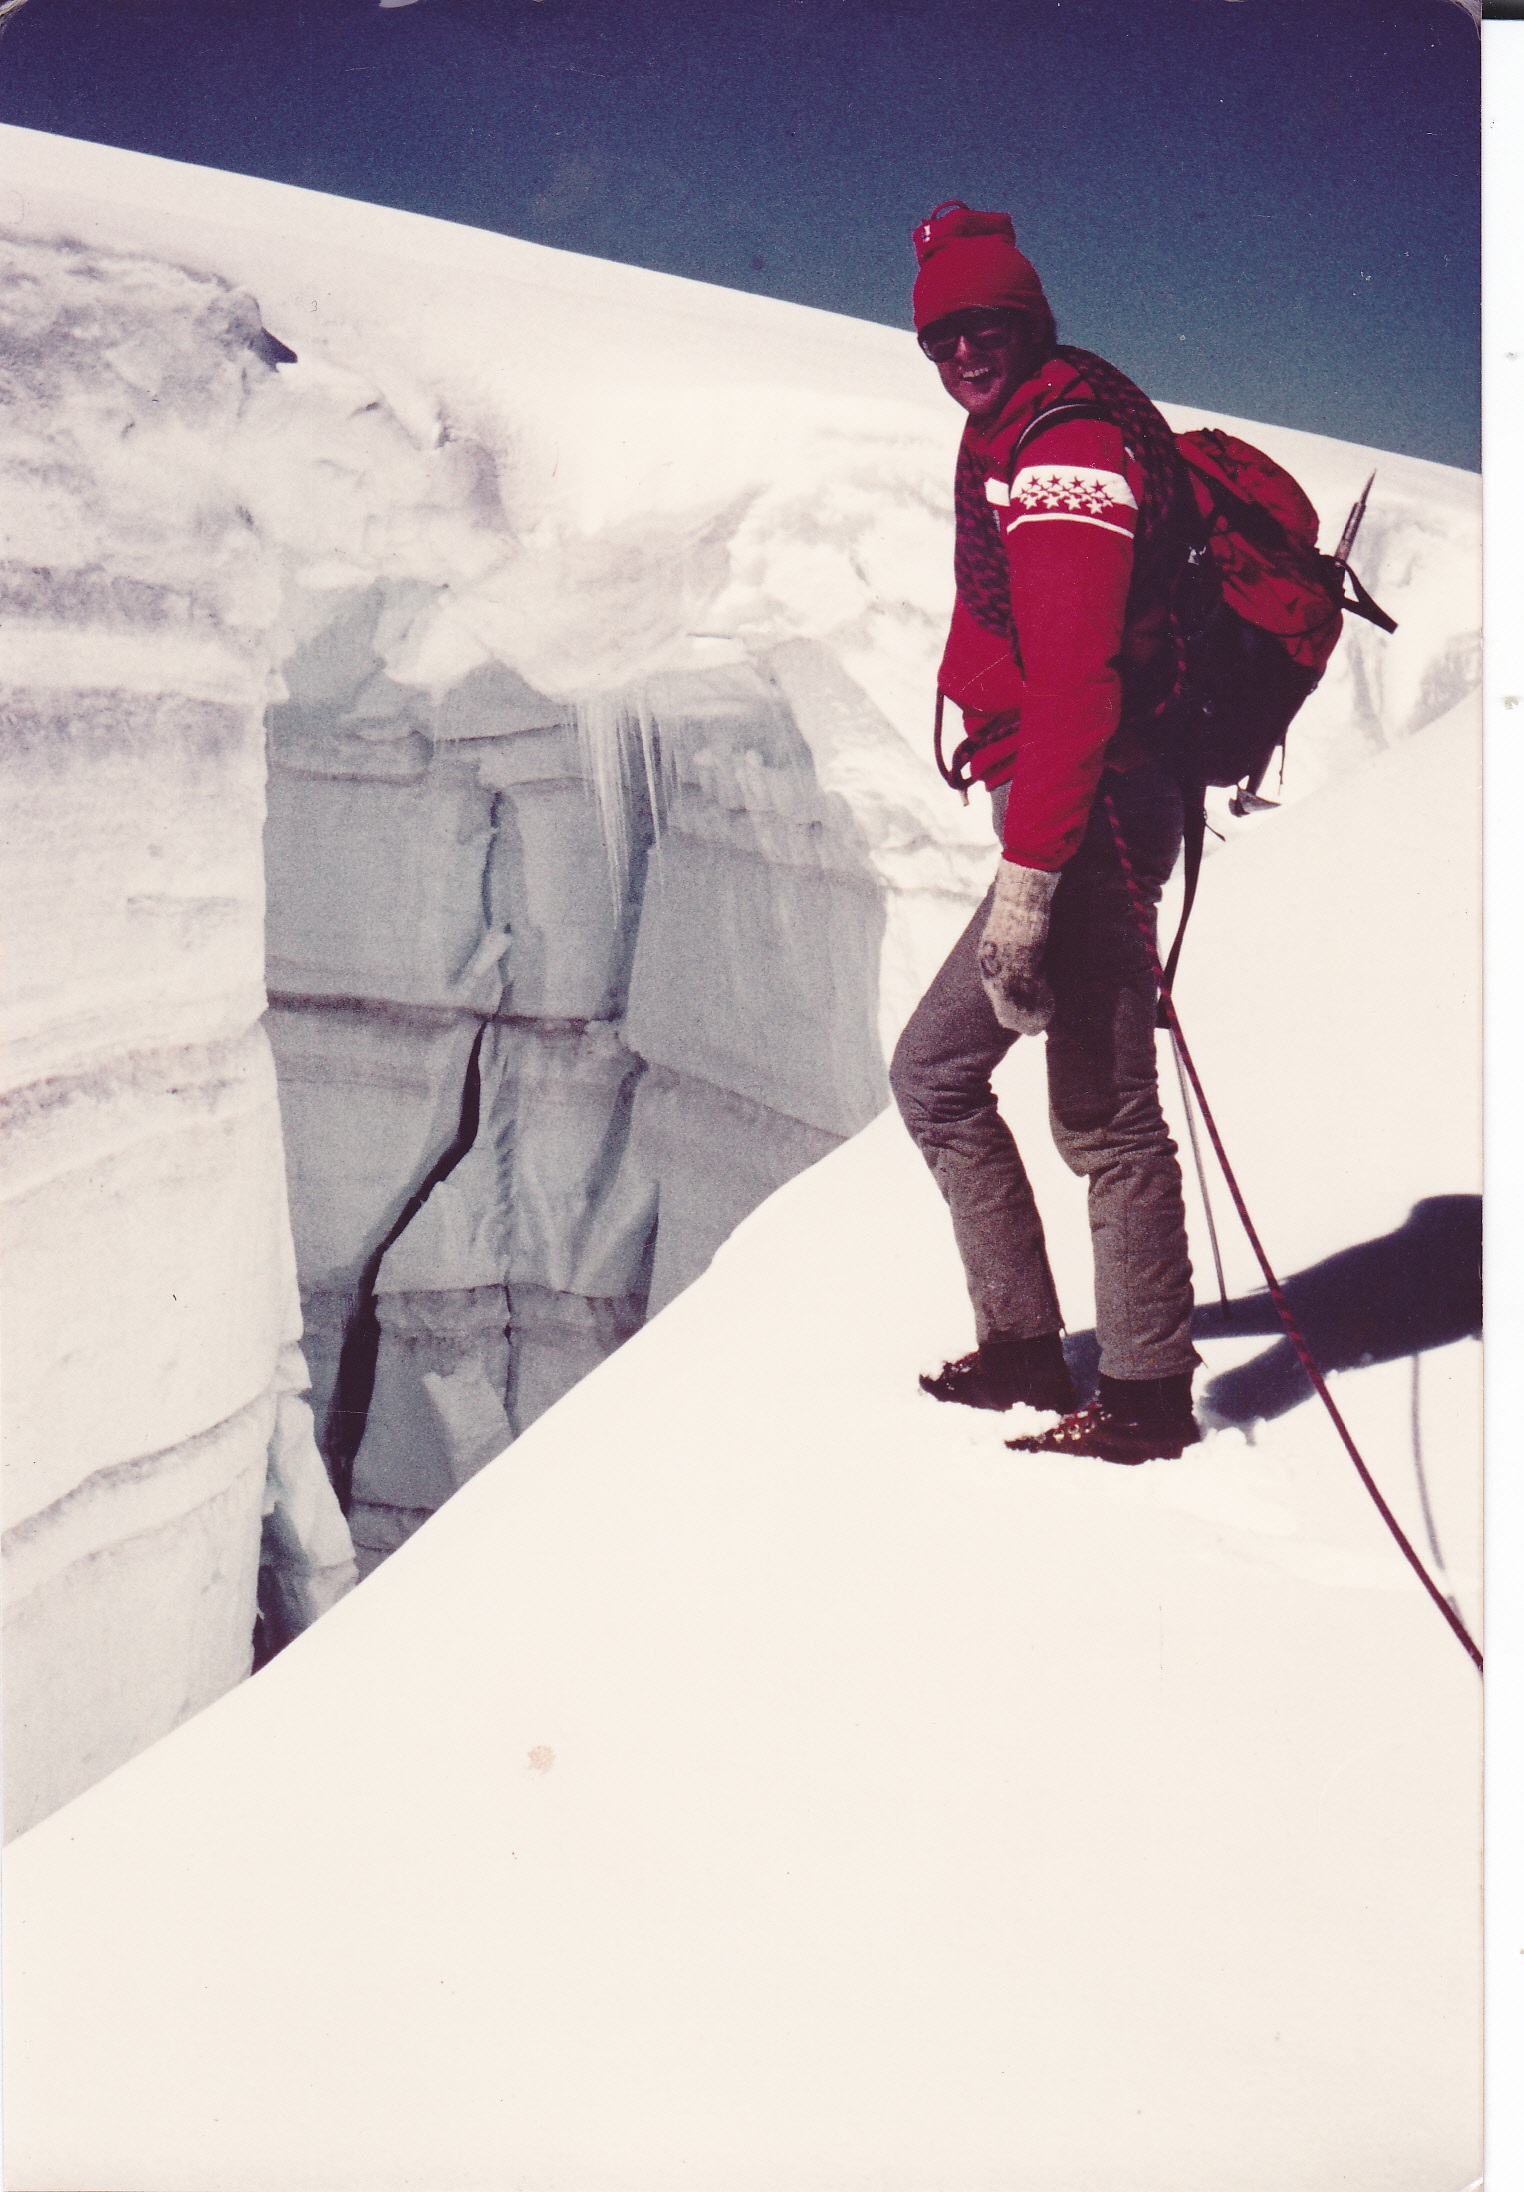
landscape, nature, snow, cold, winter, white, frost, ice, glacier, alpine, frozen, snowboard, extreme sport, season, sports equipment, crevasse, sketch, drawing, illustration, ski, footwear, switzerland, snowboarding, eternal ice, mountain guides, ski equipment